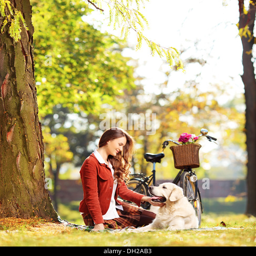
beautiful female sitting on a green grass and looking at her labrador retriever dog in a park